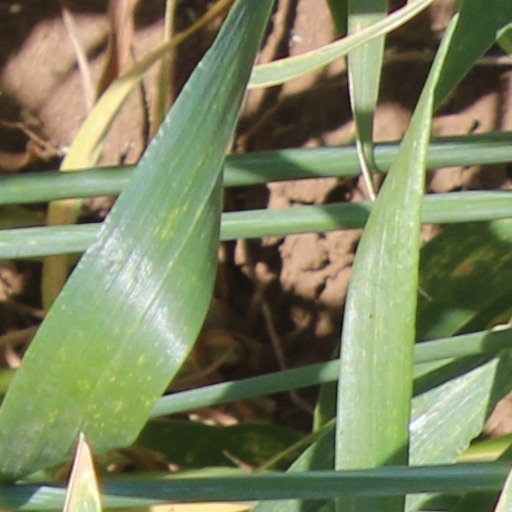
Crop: wheat